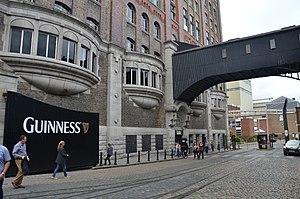
Guinness Storehouse est une attraction touristique située à la brasserie St James Gate, à Dublin en Irlande.